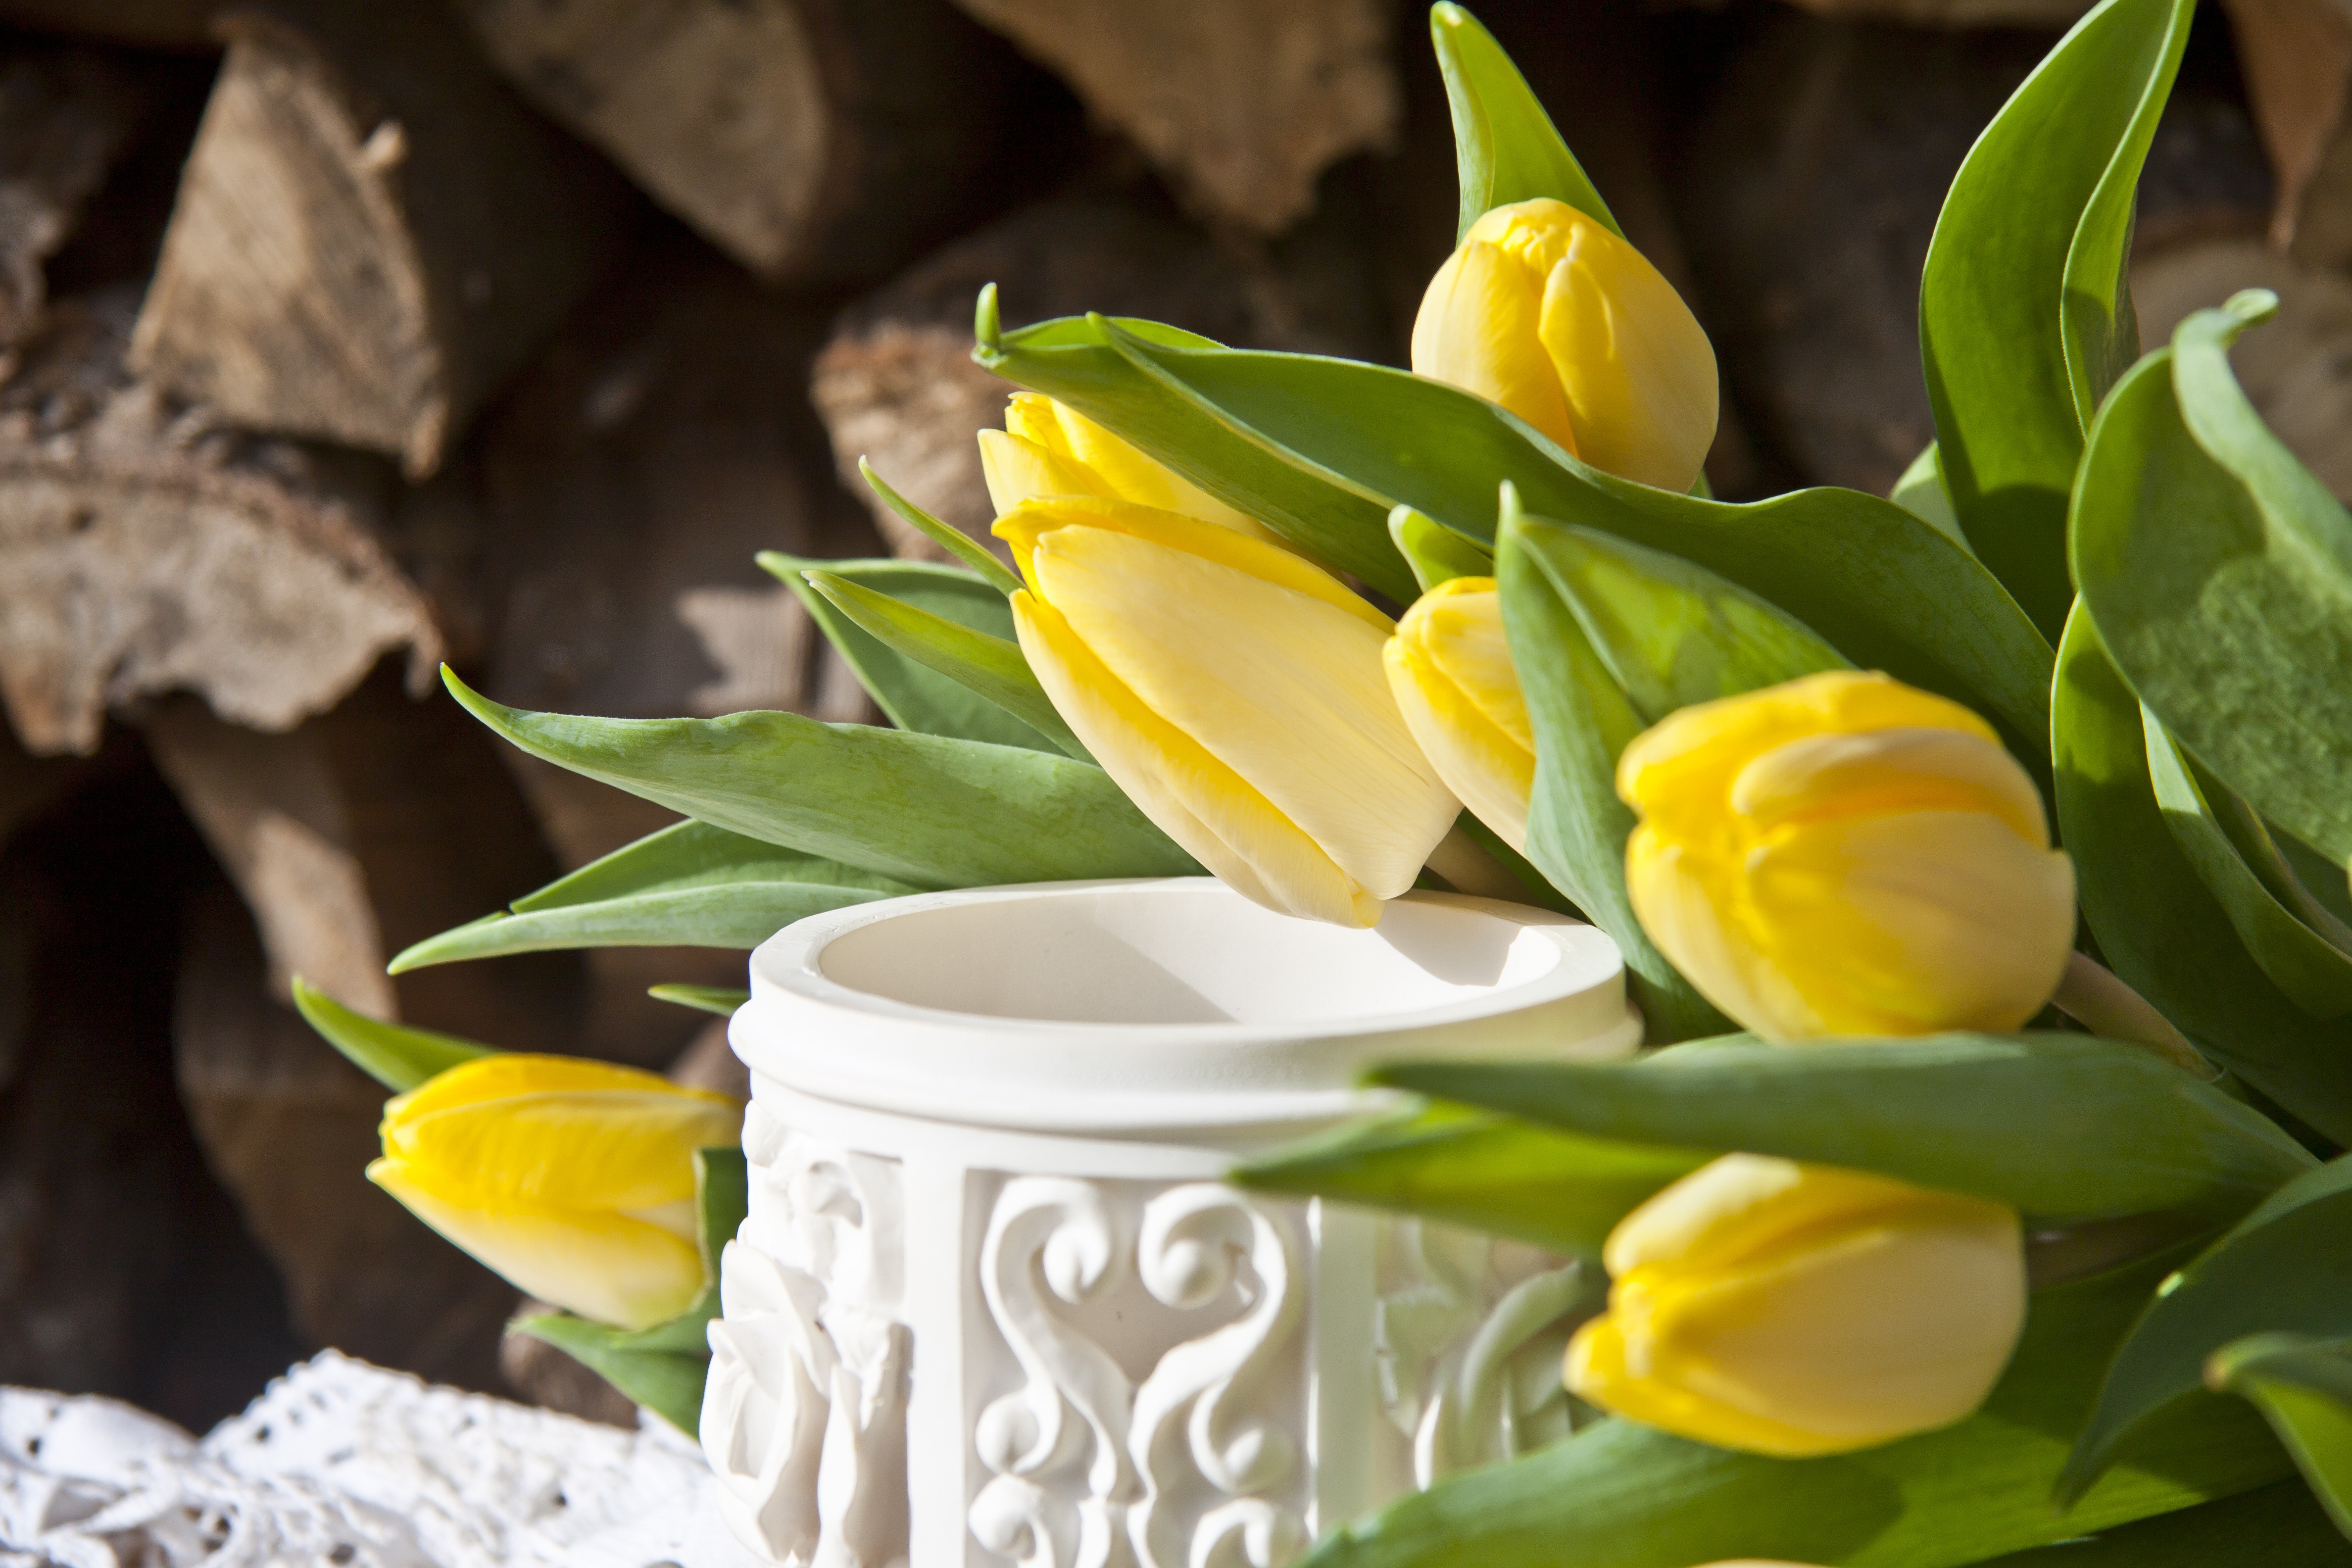
nature, plant, flower, tulip, green, botany, yellow, flora, deco, tulips, floristry, flowering plant, floral design, land plant, flower arranging